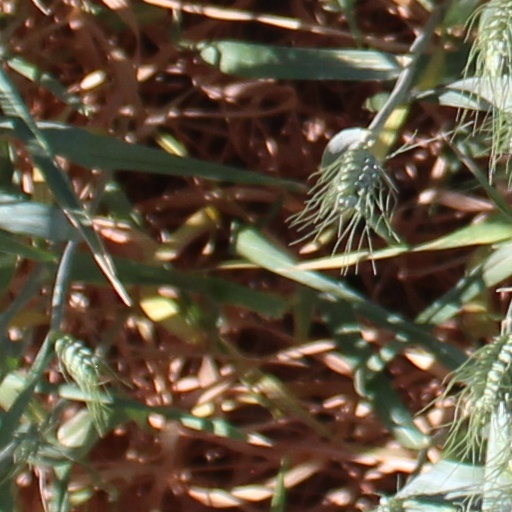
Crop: wheat